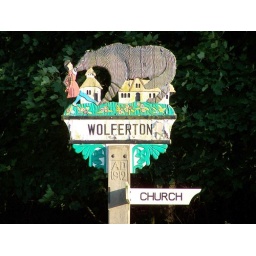
Wolferton village sign near the former Royal Rail Station-now private houses